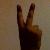
The image shows a hand gesture representing the number 2 in Indian Sign Language.